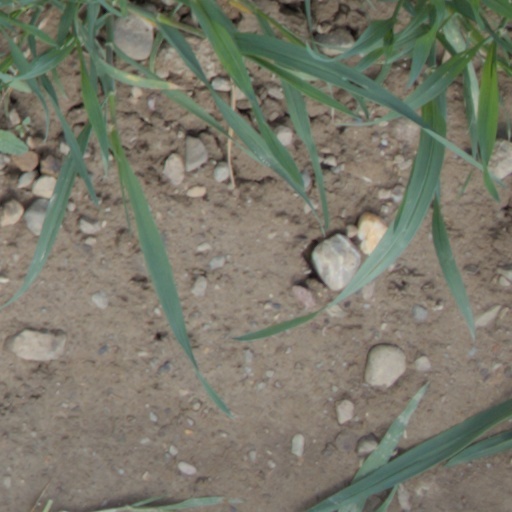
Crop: wheat